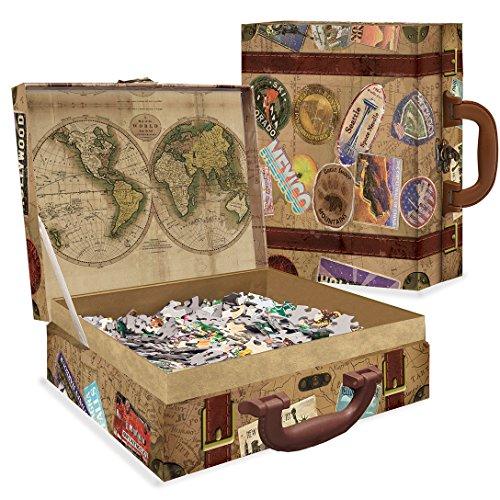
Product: MasterPieces Collector Suitcase Jigsaw Puzzle, Route USA, See America, Features Historical Landmarks, 1000 Pieces
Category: Toys & Games | Puzzles | Floor Puzzles
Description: Travel America collage puzzle.
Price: $19.99
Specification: ProductDimensions:2x8x8inches|ItemWeight:15.8ounces|ShippingWeight:1.8pounds(Viewshippingratesandpolicies)|DomesticShipping:ItemcanbeshippedwithinU.S.|InternationalShipping:Thisitemisnoteligibleforinternationalshipping.LearnMore|ASIN:B01B6DRVTM|Itemmodelnumber:71661|Manufacturerrecommendedage:13yearsandup